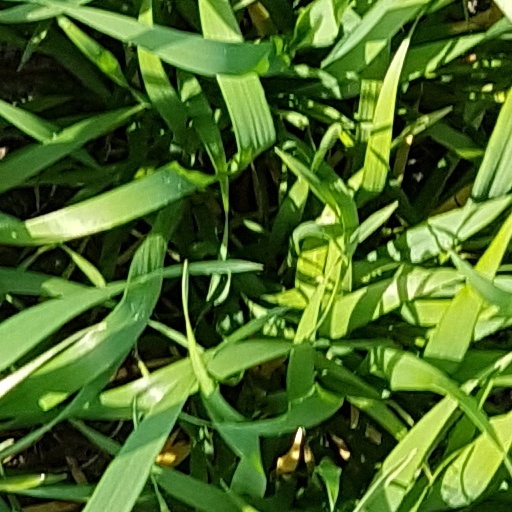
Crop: wheat